Anekallu

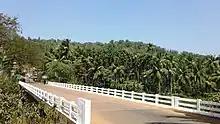
Anekallu Bridge

Anekallu/Anekal is a small village near Uppala in Kasaragod district of Kerala state, India surrounded with forests.